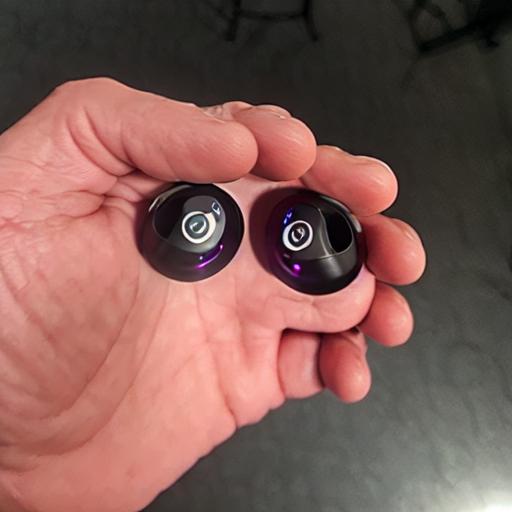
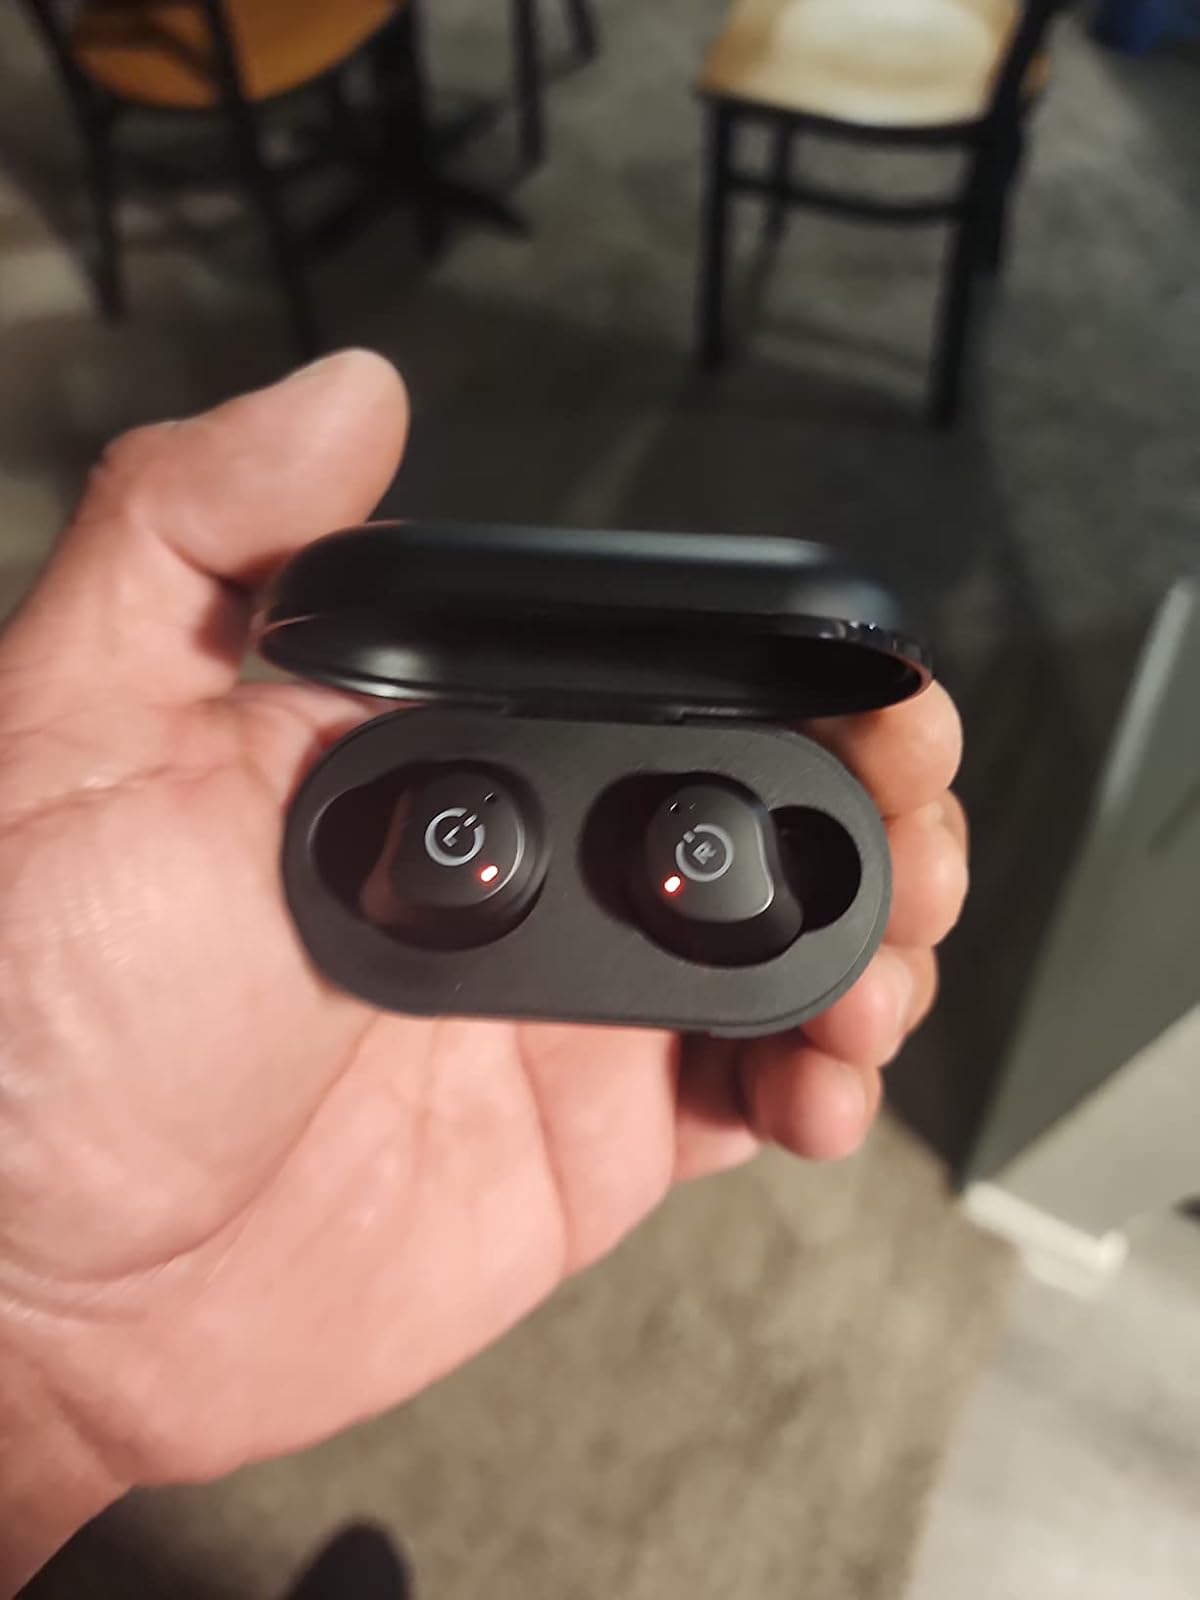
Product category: earbuds
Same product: no